Fauna of Asia

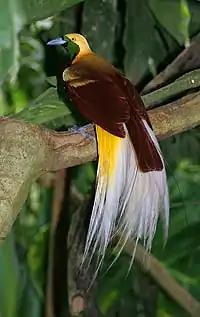
Lesser bird of paradise is an endemic of New Guinea

Malesia is a province which straddles the boundary between the Indomalayan and Australasian realms. It includes the Malay Peninsula and the western Indonesian islands (Sumatra, Java, Borneo and others, known as Sundaland), the Philippines, the eastern Indonesian islands, and New Guinea. While the Malesia has much in common botanically, the portions east and west of the Wallace Line differ greatly in land animal species; Sundaland shares its fauna with mainland Asia, while the islands east of the Wallace line either lack land mammals, or are home to a land fauna derived from Australia, which includes marsupial mammals and ratite birds. The insects of New Guinea are however mainly of Asian origin.